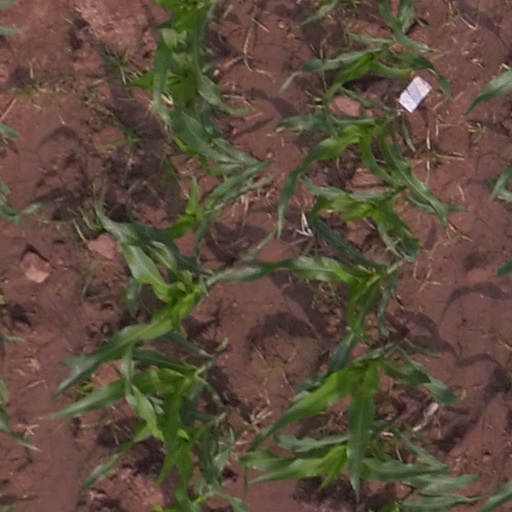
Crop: maize; corn